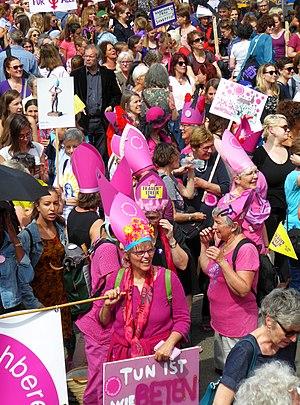
La grève des femmes*/ grève féministe du 14 juin 2019 est une grève féministe nationale ayant eu lieu en Suisse le 14 juin 2019, soit vingt-huit ans après la grève des femmes du 14 juin 1991.